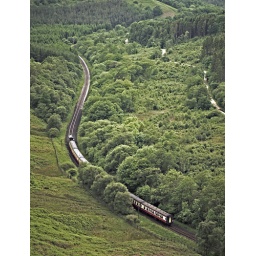
In de zomer van 1993 brachten mijn vrouw en ik de vakantie door in Engeland. We bezochten diverse museumlijnen.